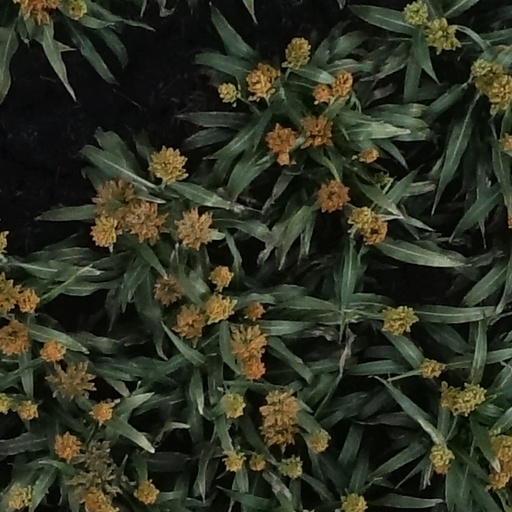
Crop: sorghum